Bay of Pigs Invasion

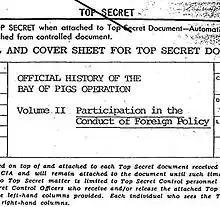
CIA report on the Bay of Pigs Invasion

At daybreak around 06:30, three FAR Sea Furies, one B-26 bomber and two T-33s started attacking those CEF ships still unloading troops. At about 06:50, south of Playa Larga, "Houston" was damaged by several bombs and rockets from a Sea Fury and a T-33, and about two hours later Captain Luis Morse intentionally beached it on the western side of the bay. About 270 troops had been unloaded, but about 180 survivors who struggled ashore were incapable of taking part in further action because of the loss of most of their weapons and equipment. The loss of "Houston" was a great blow to the "brigadistas" as that ship was carrying much of the medical supplies, which meant that wounded "brigadistas" had to make do with inadequate medical care. At about 07:00, two FAL B-26s attacked and sank the Cuban Navy patrol escort ship "El Baire" at Nueva Gerona on the Isle of Pines. They then proceeded to Girón to join two other B-26s to attack Cuban ground troops and provide distraction air cover for the paratroop C-46s and the CEF ships under air attack. The M41 tanks had all landed by 07:30 at Blue Beach and all of the troops by 08:30. Neither San Román at Blue Beach nor Erneido Oliva at Red Beach could communicate as all of the radios had been soaked in the water during the landings.